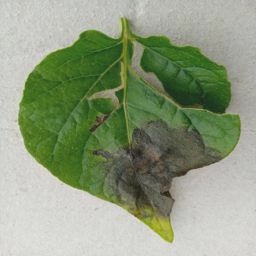
Etiqueta: Late Blight